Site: saxony
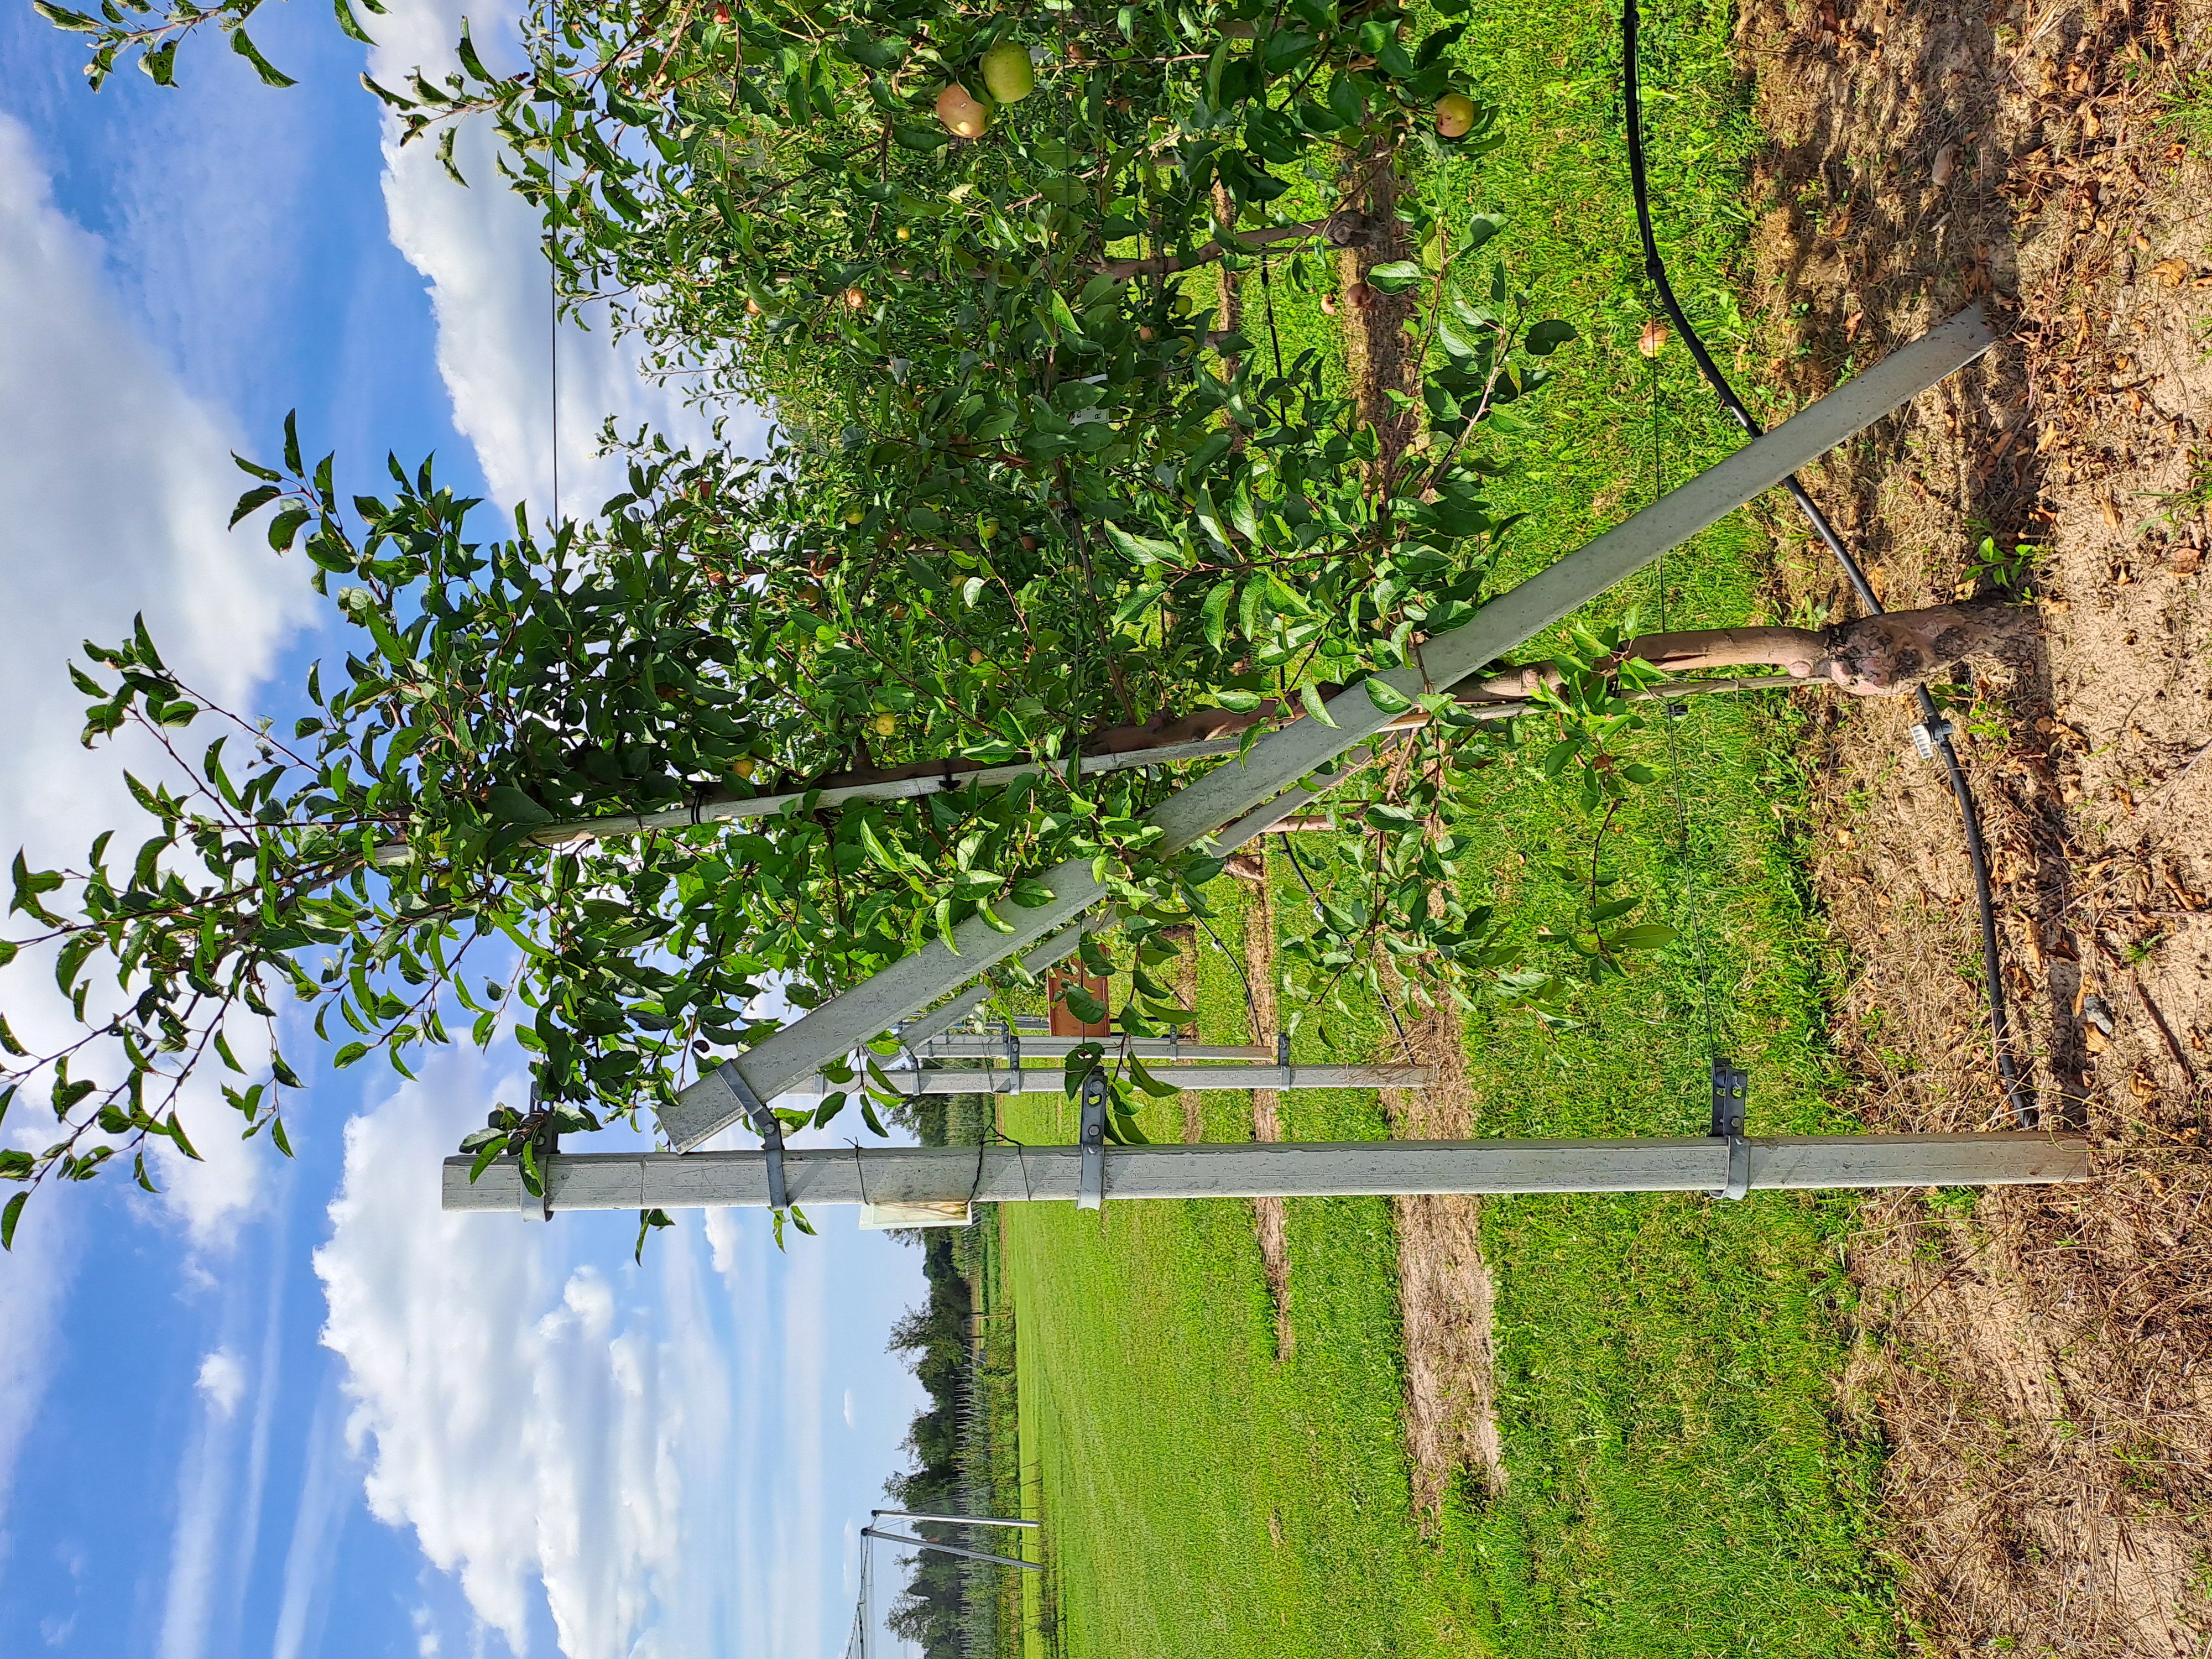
Growth stage (BBCH 85): Maturity of fruit and seed